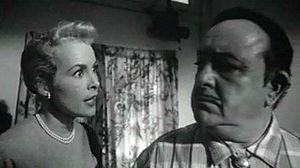
La Soif du mal est un film policier américain réalisé par Orson Welles, sorti en 1958.